Oku (theory)

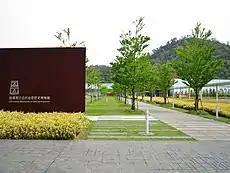
Oku is demonstrated in the architecture of the Shimane Museum of Ancient Izumo. It features a steel wall that runs along the approach to the museum while the landscaping that dominates the scene does not establish a focus.

The principle of Oku is often used in constructing homes and buildings in Japan that feature the layering of spaces from the outside to the inside with increasingly private zones. According to Maki, Oku can be distinguished from the so-called "center demarcation" to building spaces in Western culture. In addressing the relationship between center and boundary, the latter follows a layout oriented towards the attainment of the climax. Oku, on the other hand, works to embed drama and ritual in the process of the approach itself so that instead of going out of a route, the movement is all about searching or roaming. The feeling is also described as "moving into unknown places". In many instances, Oku does not have a climax since the ultimate destination gradually unfolds and this constructs a spatial experience with a time parameter.